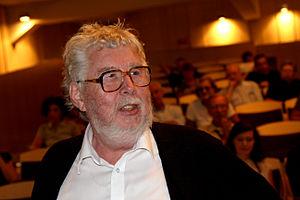
Le Prix Sibelius de Wihuri est un prix décerné en Finlande par la Fondation Wihuri.
22 janvier : Lady Macbeth du district de Mtsensk, opéra de Dmitri Chostakovitch, créé simultanément au Théâtre Maly de Leningrad et au Théâtre d'Art de Stanislavski et Nemirovitch-Dantchenko de Moscou.